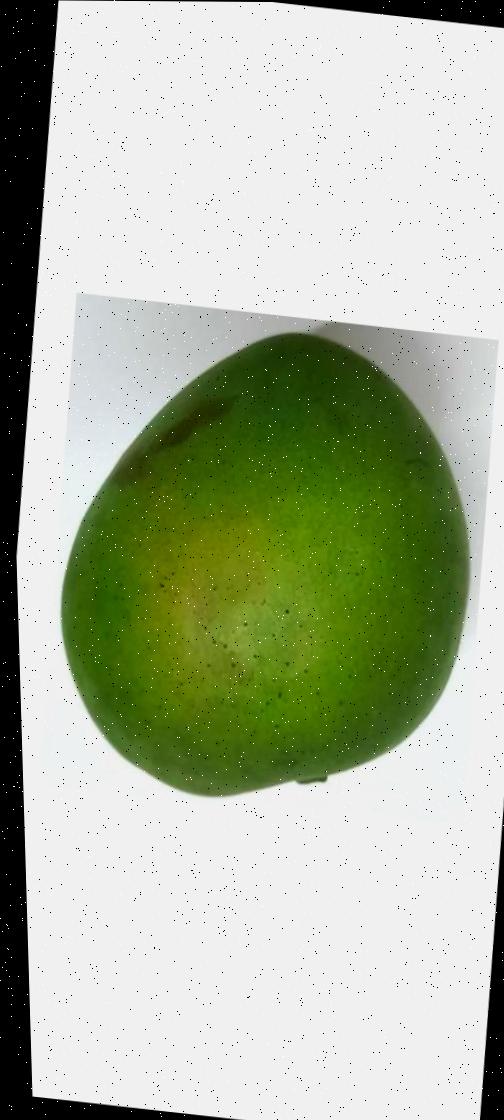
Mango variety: Harivanga